Hugo W. Koehler

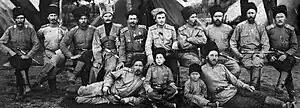
Kuban Cossacks during the Russian Civil War

On August 6, Koehler was sent on another fact-finding survey in Germany, where he inspected floating dry docks. Before returning to Paris, he was ordered to London to brief Winston Churchill at the War Office on conditions inside Germany. With the exception of Churchill, the allies had been reluctant to enter the Russian morass. Foreign intervention in the Russian Civil War would not have proceeded without Churchill's persistence. As he warned the House of Commons in March 1919, "Bolsheviks destroy wherever they exist but by rolling forward into fertile areas, like the vampire which sucks the blood from its victim, they gain means of prolonging their own baleful existence." In the spring of 1919, the army of Admiral Alexander Kolchak, organizer of the "White" resistance in Siberia had advanced to the Volga River. The forces of Russian general Yevgeny Miller were fighting the "Reds" as far as Petrograd. From the west, a small army under General Nikolai Yudenich had also advanced on Petrograd, while in South Russia, the forces of General Anton Denikin had begun to advance on Moscow. But by the summer, the advances of all the various White factions, and their fortunes, reversed almost simultaneously, except for those in South Russia that continued to advance into autumn. Seizing the opportunity to fill the void of the departed German army, newly independent Poland occupied parts of Lithuania, eastern Galicia and Ruthenia, before advancing into western Ukraine, where Nestor Makhno, an anarchist with a band of militarist peasants was attacking both Red and White troops. With the governments of Britain and America yielding to public pressure at home and withdrawing their troops from Archangel, Murmansk and Olonets, Miller's troops were left to face the Reds alone, and swift defeat. Yudenitch overreached his advance and the Reds repulsed his forces back to the Baltic states, where they disbanded. To the east, Kolchak's over-extended troops were trounced before they could reach the Volga and began a torturous retreat to Siberia, without supplies and forced to strip corpses for clothes and shoes.